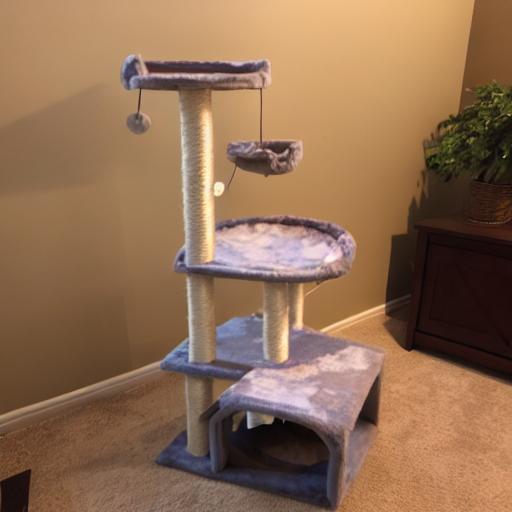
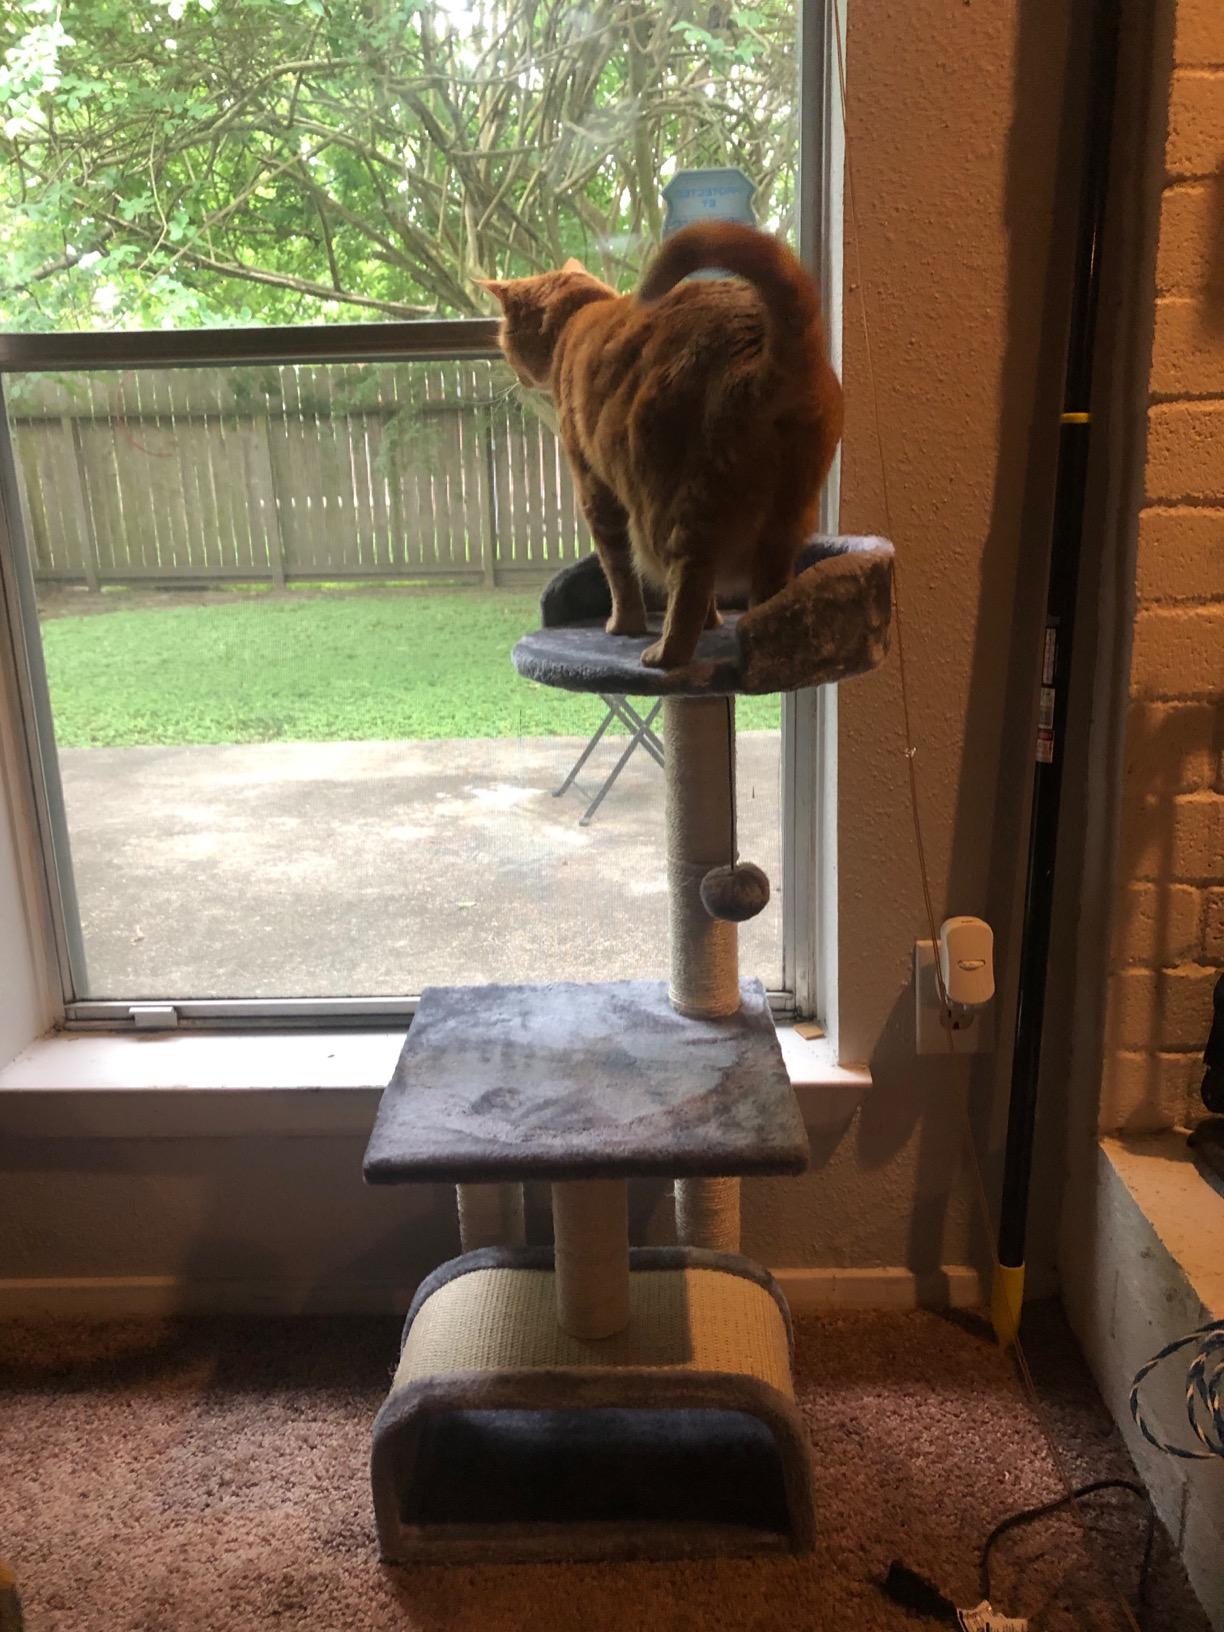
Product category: items_cat tree
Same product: no